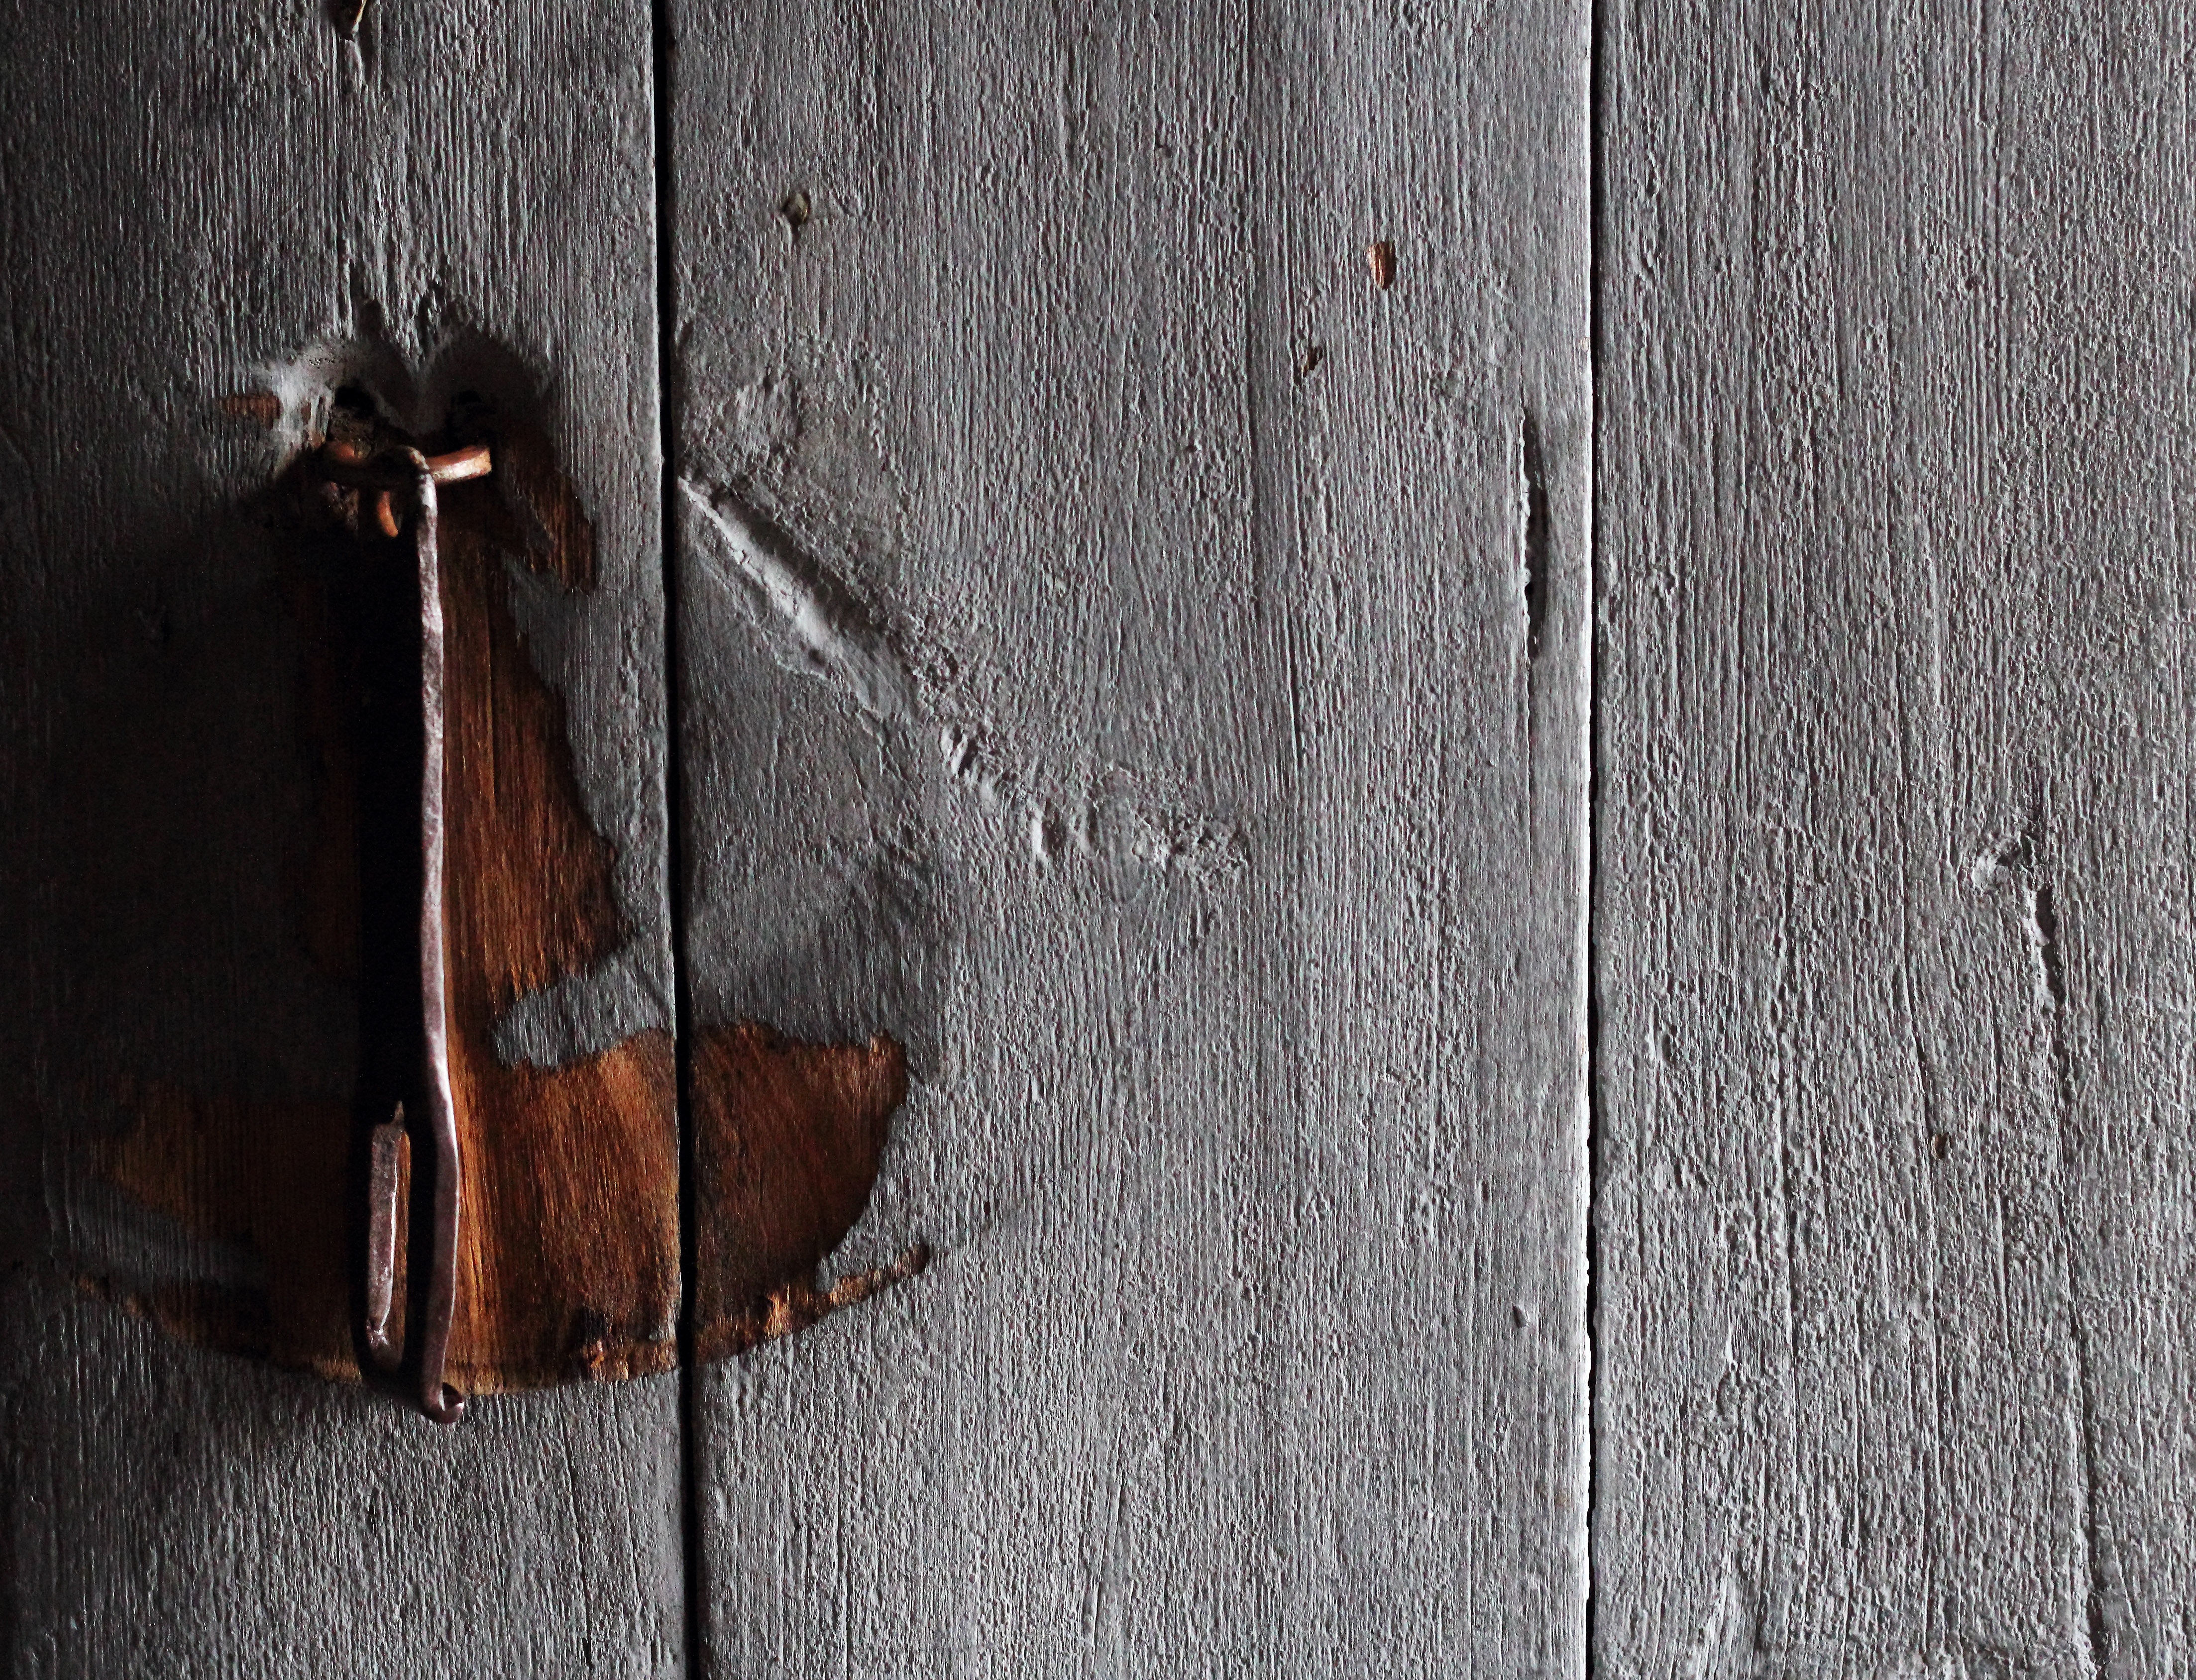
wood, antique, texture, leaf, floor, wall, door, material, sweden, stockholm, scandinavia, skansen, flooring, d rrhasp